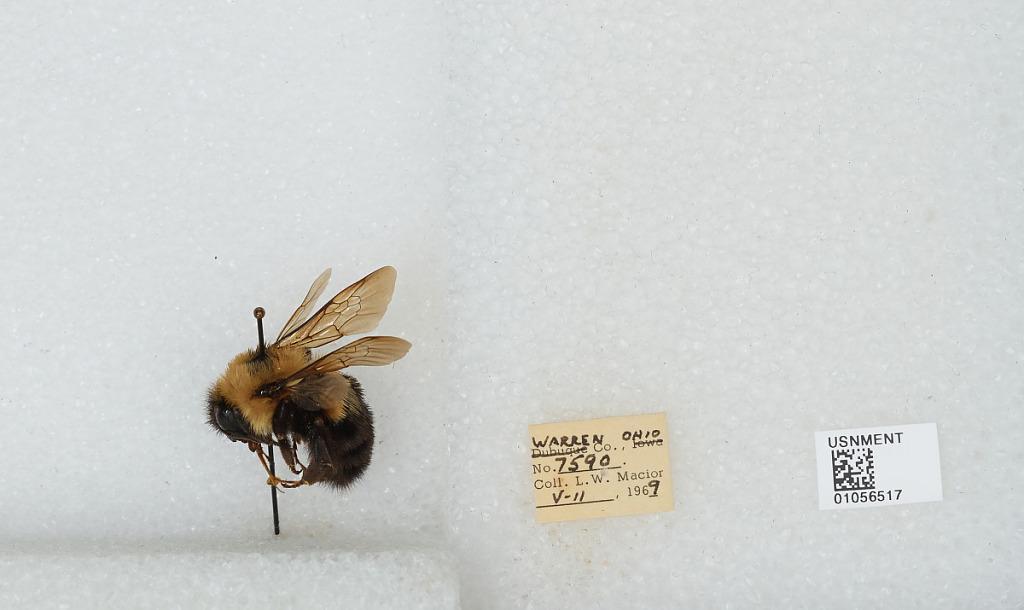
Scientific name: Bombus (Pyrobombus) bimaculatus Cresson
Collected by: L. Macior
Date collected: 1969-5-11
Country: United States
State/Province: Ohio
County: Warren
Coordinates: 39.4242, -84.1856